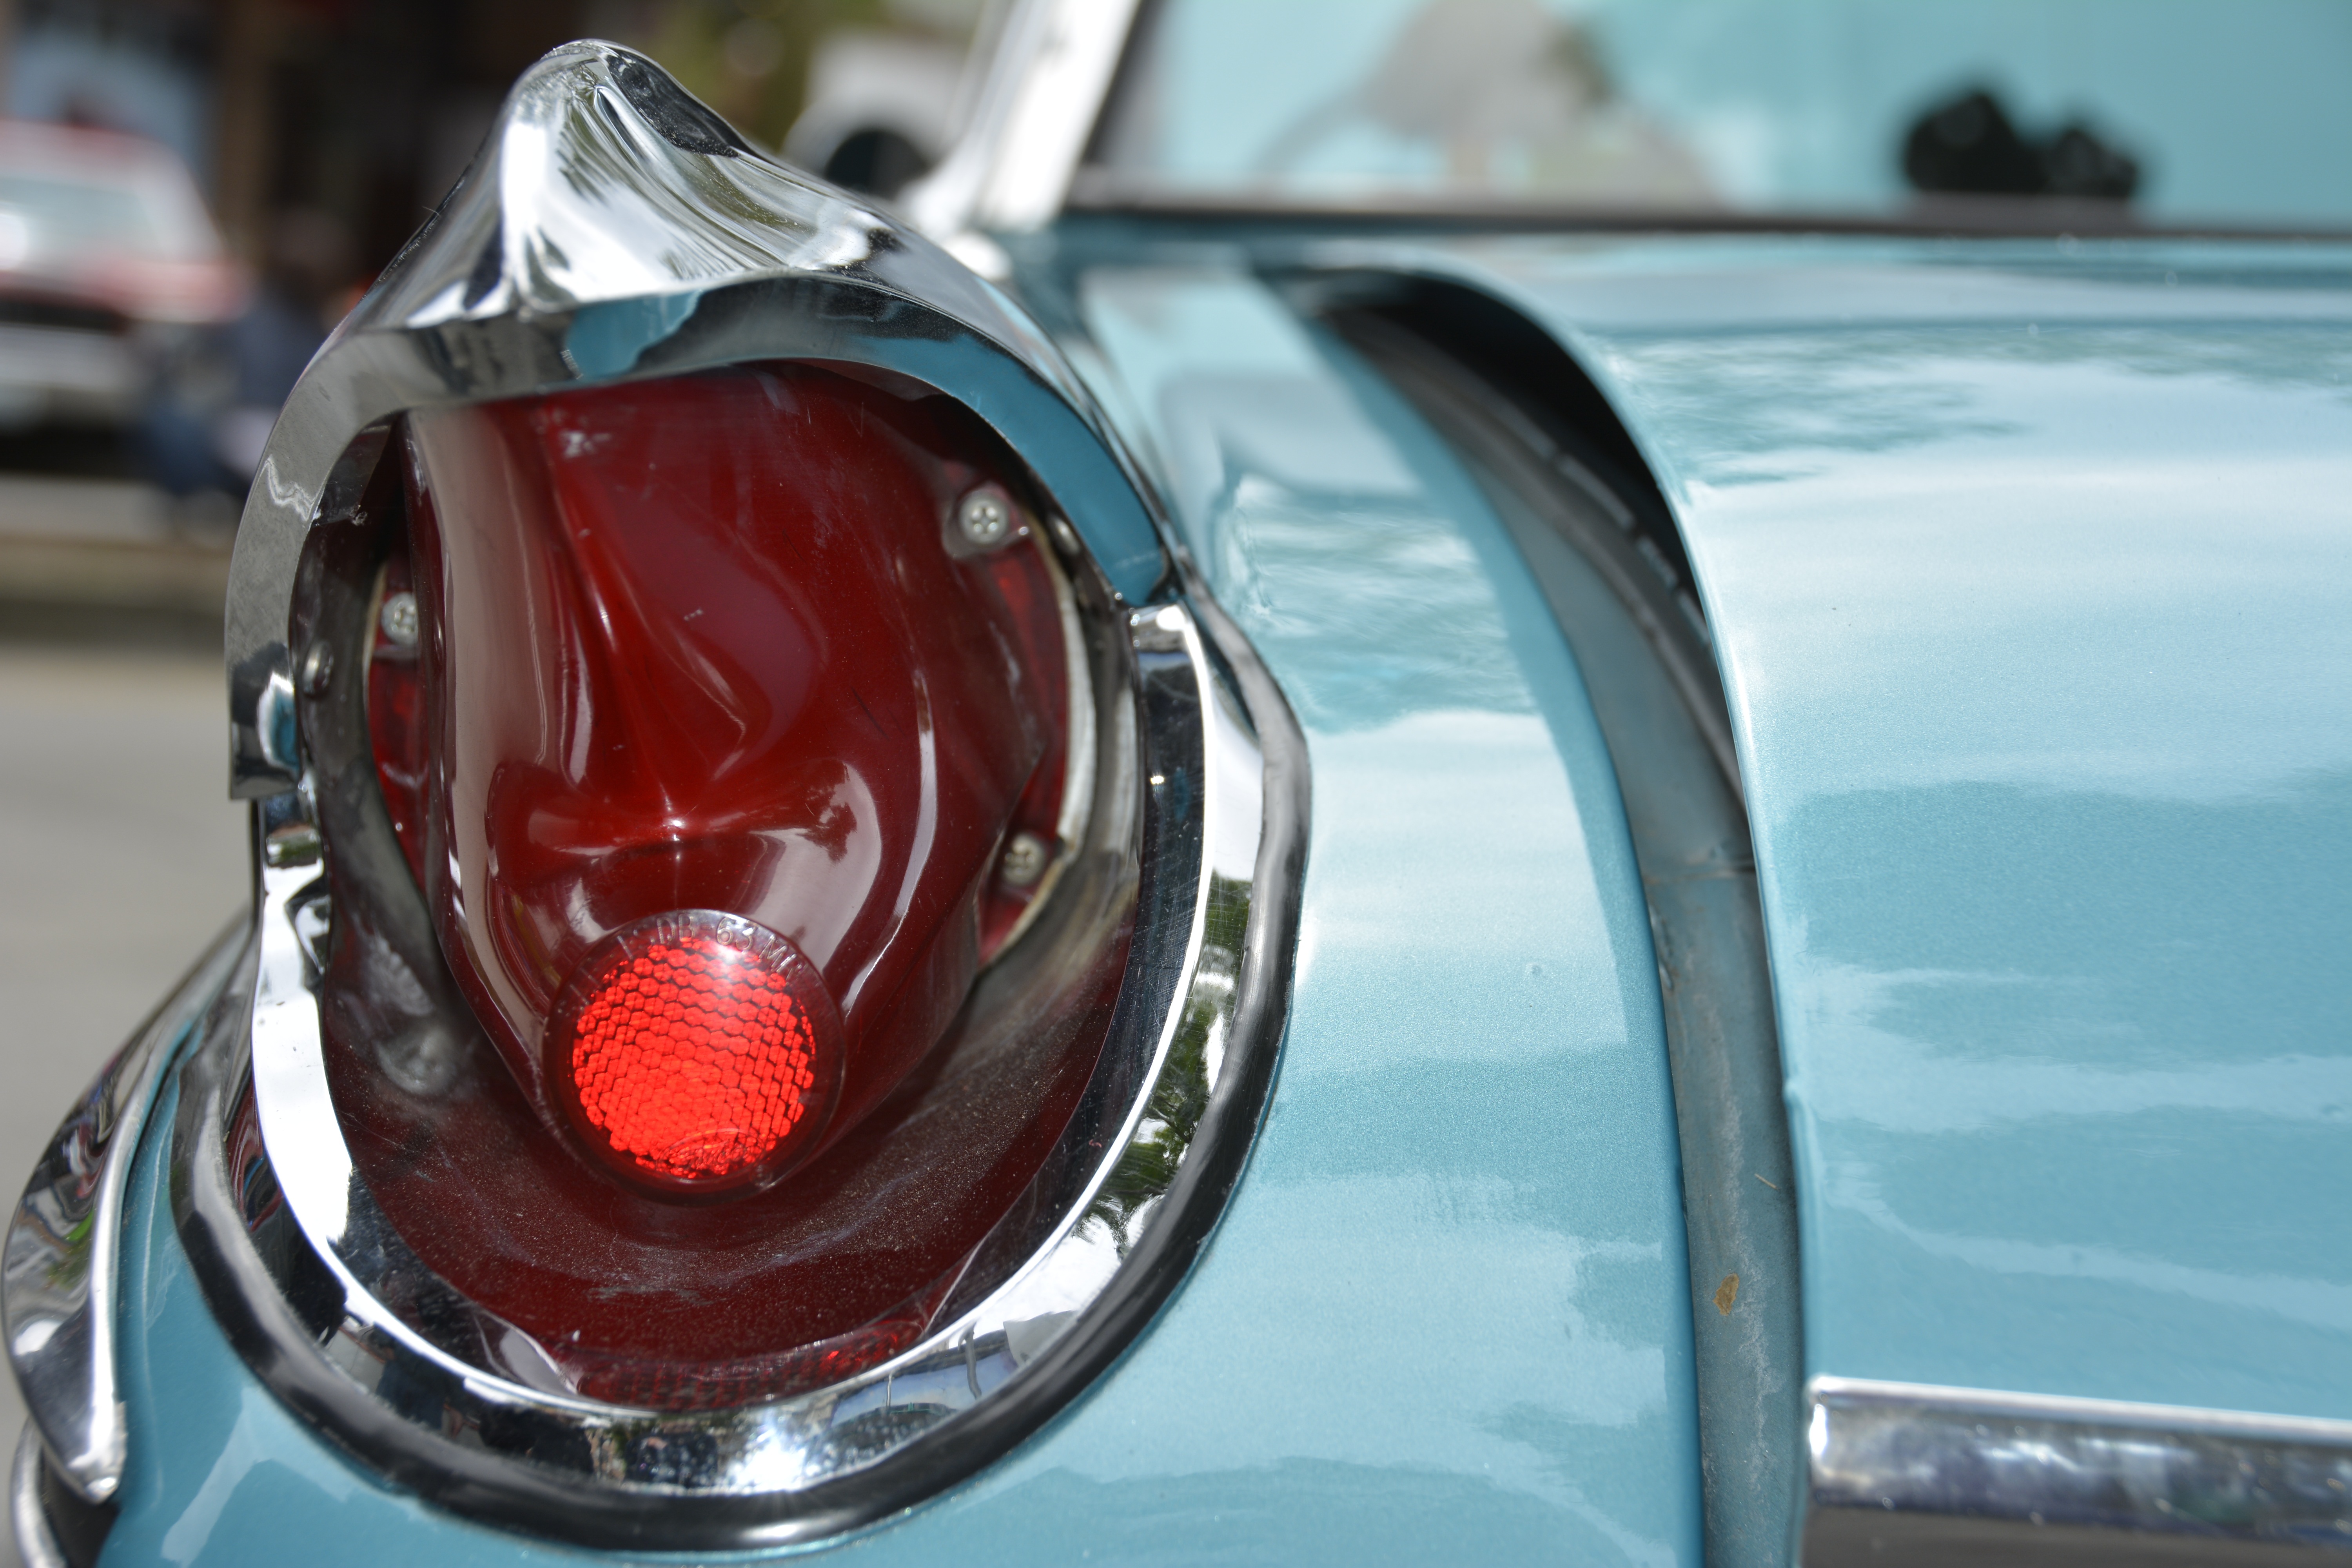
car, vintage, wheel, automobile, window, glass, vehicle, sports car, supercar, custom, city car, auto show, land vehicle, automobile make, automotive exterior, automotive design, luxury vehicle